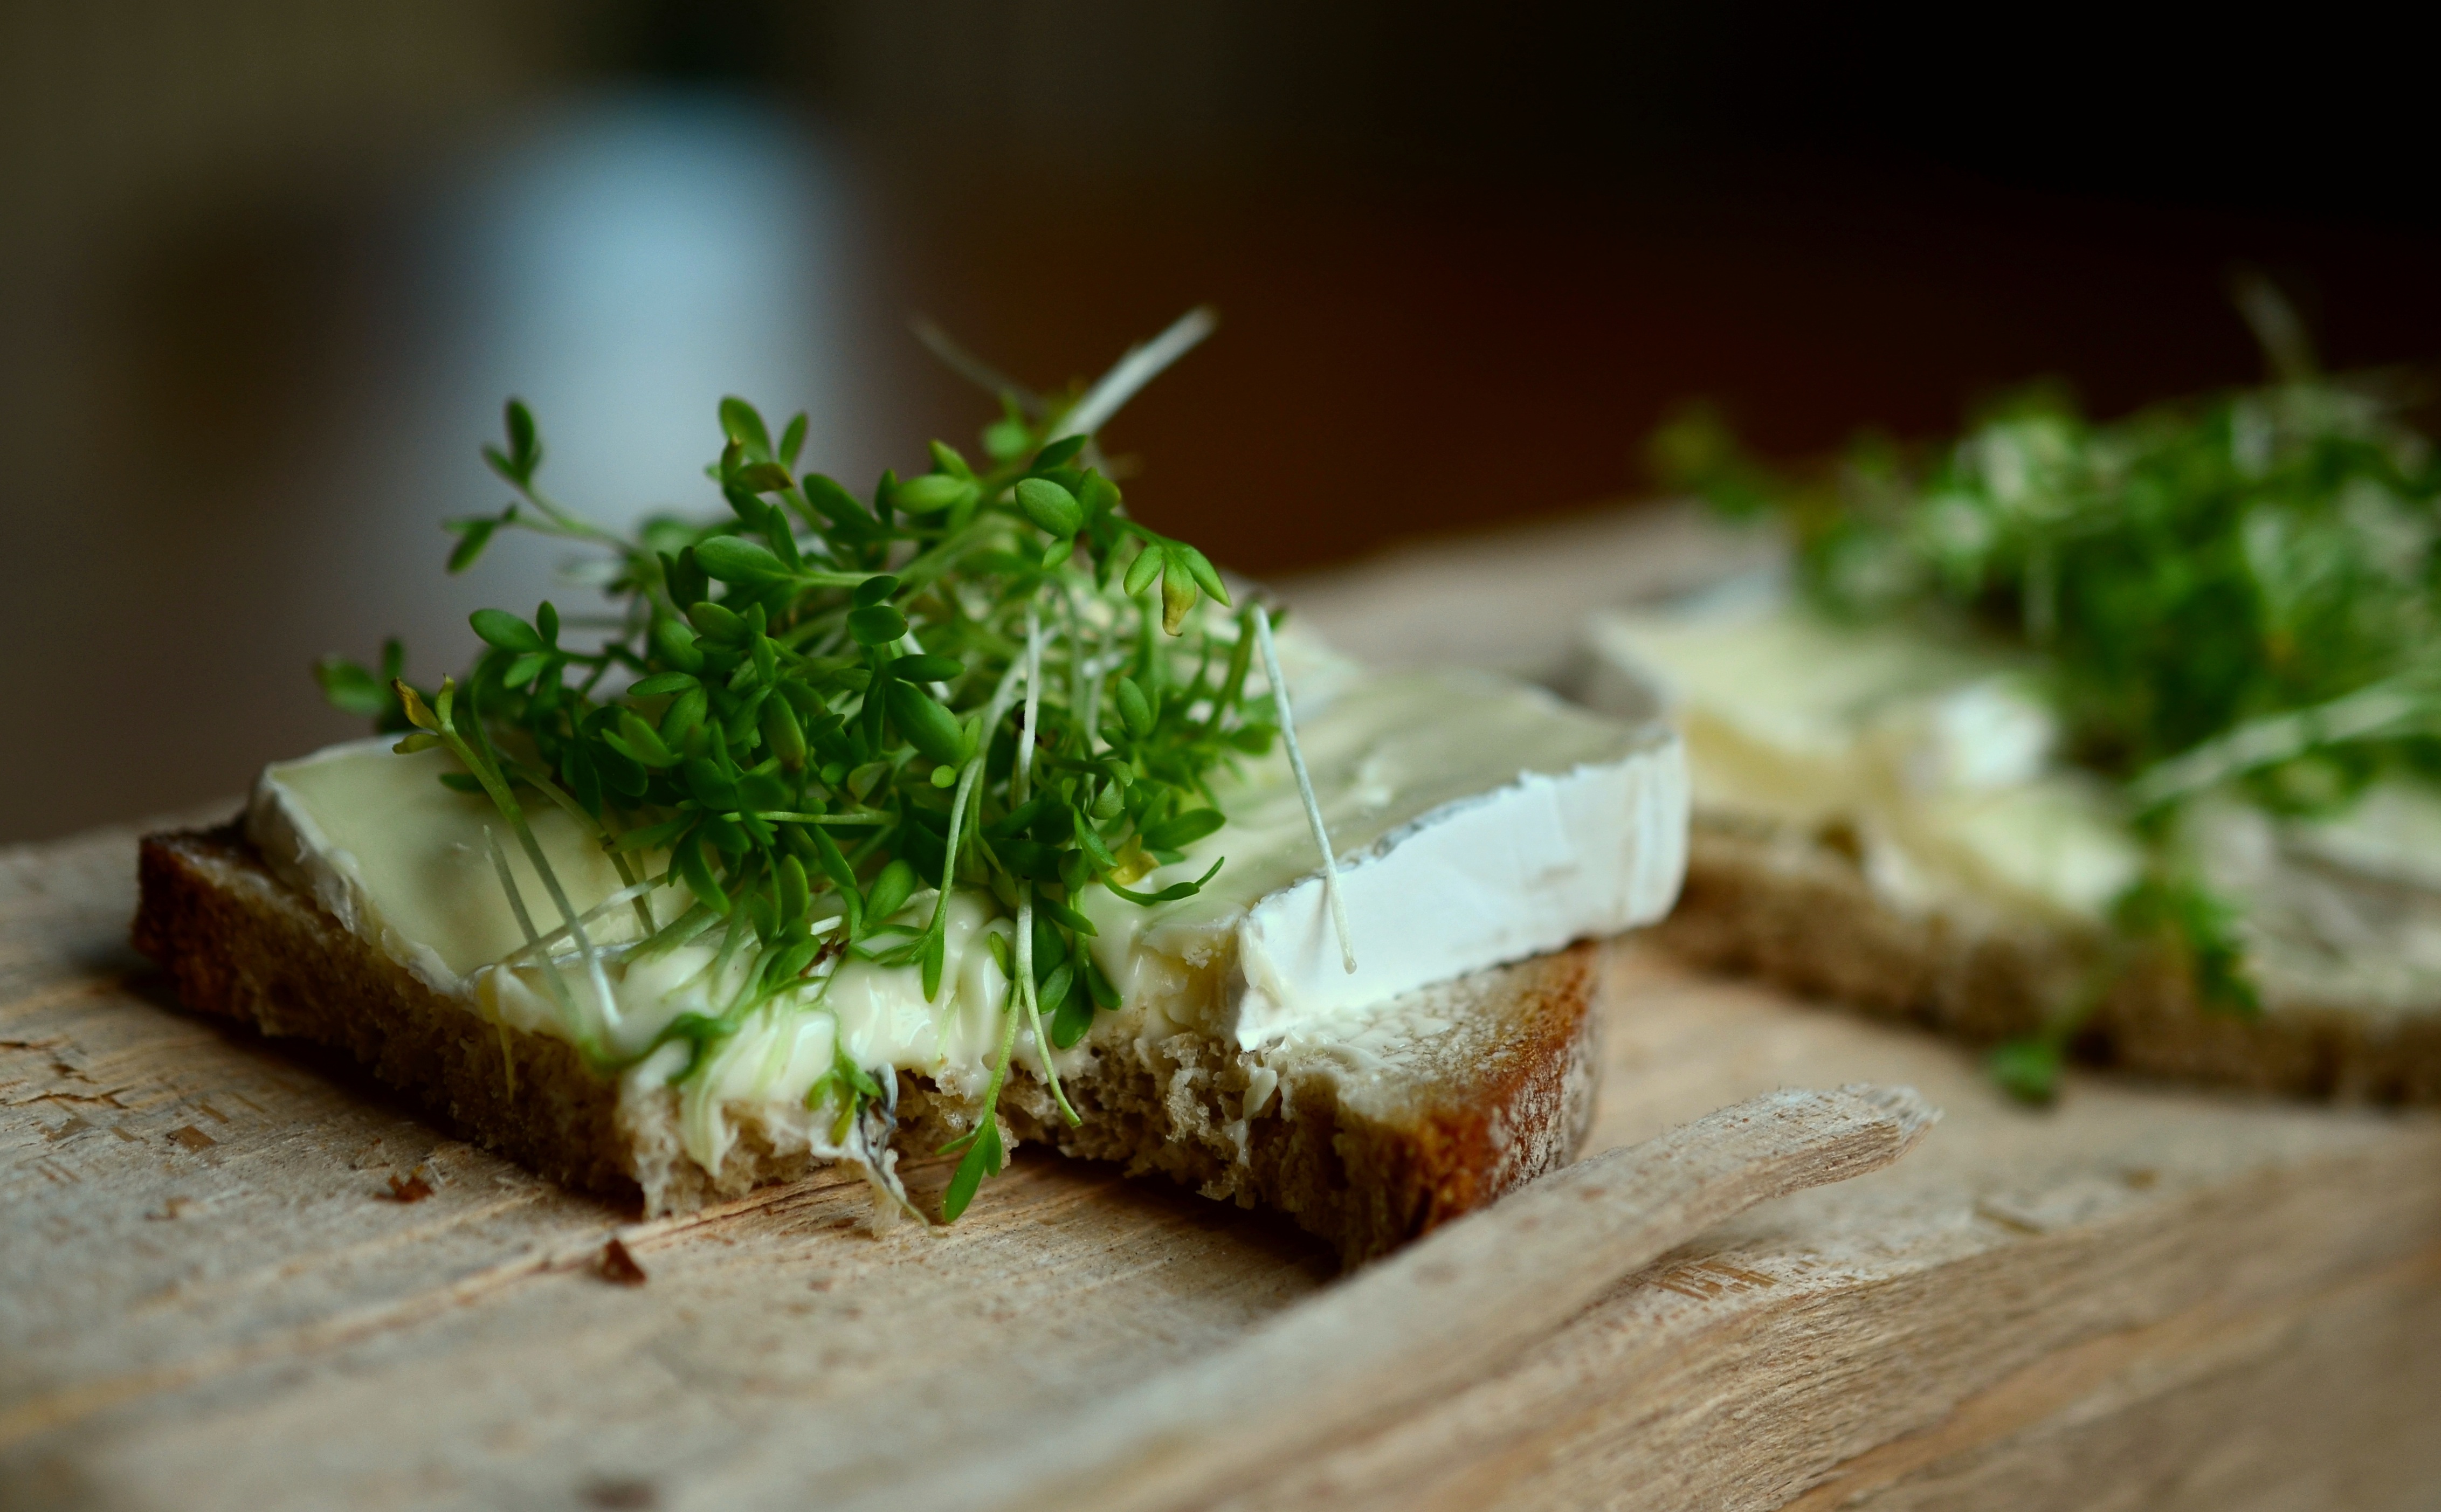
dish, food, produce, fish, cuisine, bread, enjoy, herbs, cress, wreak, bread covering, cheese bread